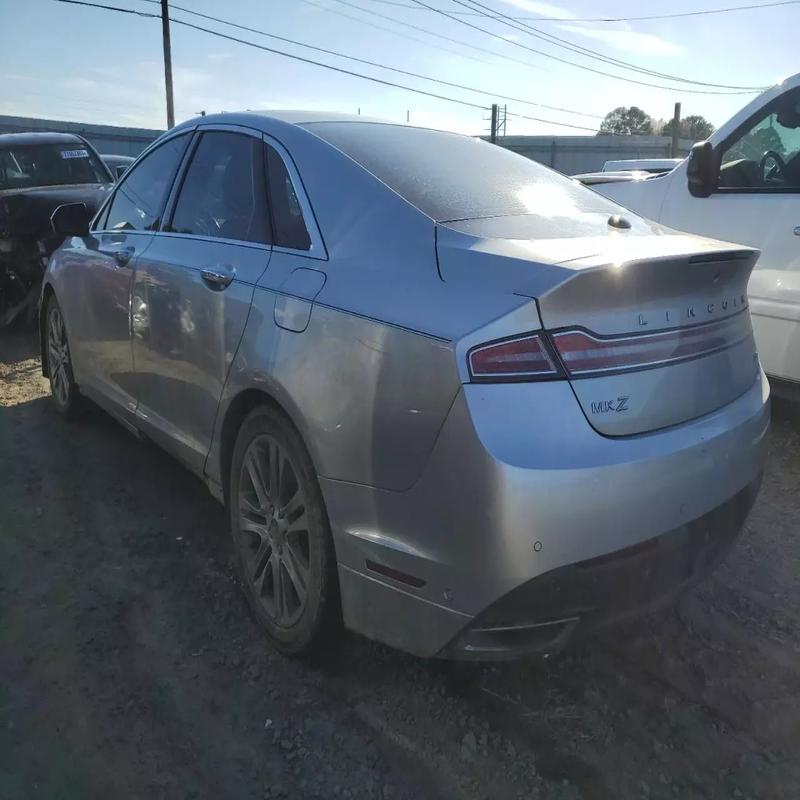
Aucun dommage détecté.
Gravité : aucun